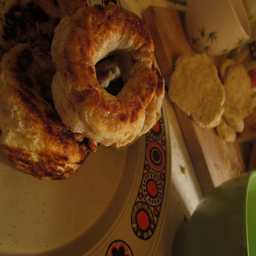
A couple of doughnuts on a plate on a table.
A stack of pastries on a plate and on a serving board.
a close up of a plate of food on a table
a plate with some chicken and a beagle on it
Closeup of a white and red plate holding various pastries.